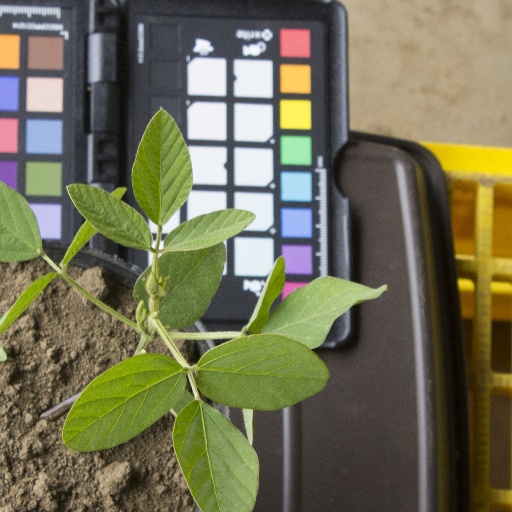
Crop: soybean